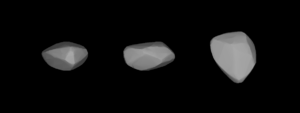
(1088) Mitaka est un astéroïde de la ceinture principale découvert le 17 novembre 1927 par l'astronome japonais Okuro Oikawa à Tokyo. Sa désignation provisoire était 1927 WA. Il tire son nom de Mitaka, un ancien village faisant désormais partie de la banlieue de Tokyo, dans lequel se trouve l'observatoire astronomique de Tokyo.